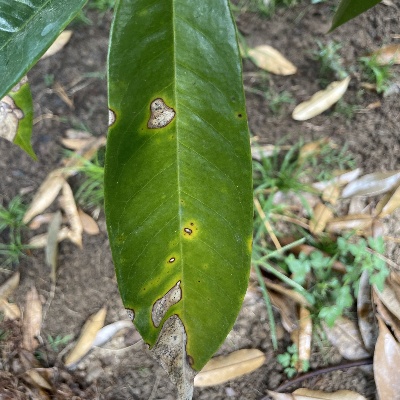
Label: Leaf_Phomopsis